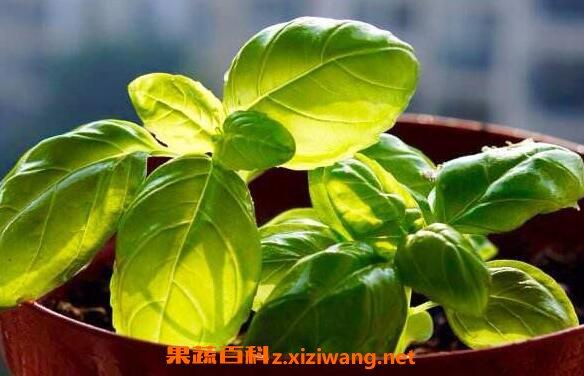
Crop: unknown
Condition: basil